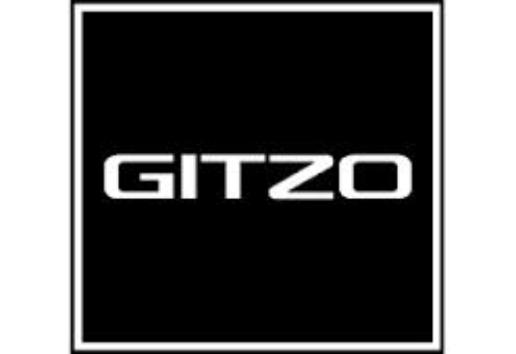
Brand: Gitzo
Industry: Electronic